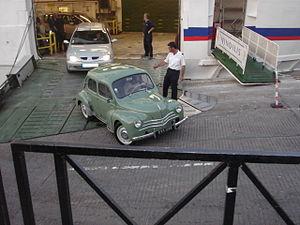
Le Palais [lə palɛ] est une commune française située sur l'île de Belle-Île-en-Mer dans le département du Morbihan et la région de Bretagne. C'est un port de pêche, de commerce et de plaisance.